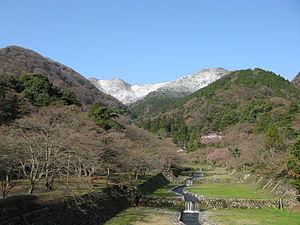
Le mont Yōrō, anciennement mont Tagi, est une montagne située sur le territoire des villes de Yōrō et Ōgaki dans la préfecture de Gifu au Japon. Elle culmine à 859 m d'altitude et appartient aux monts Yōrō qui s'étendent sur toute la région.